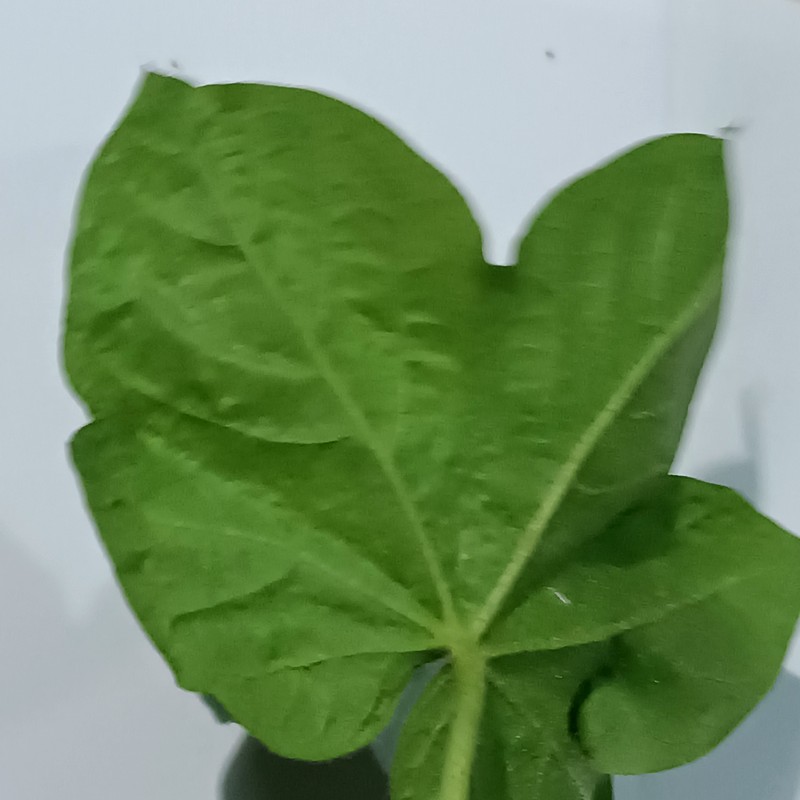
Label: Curl Virus